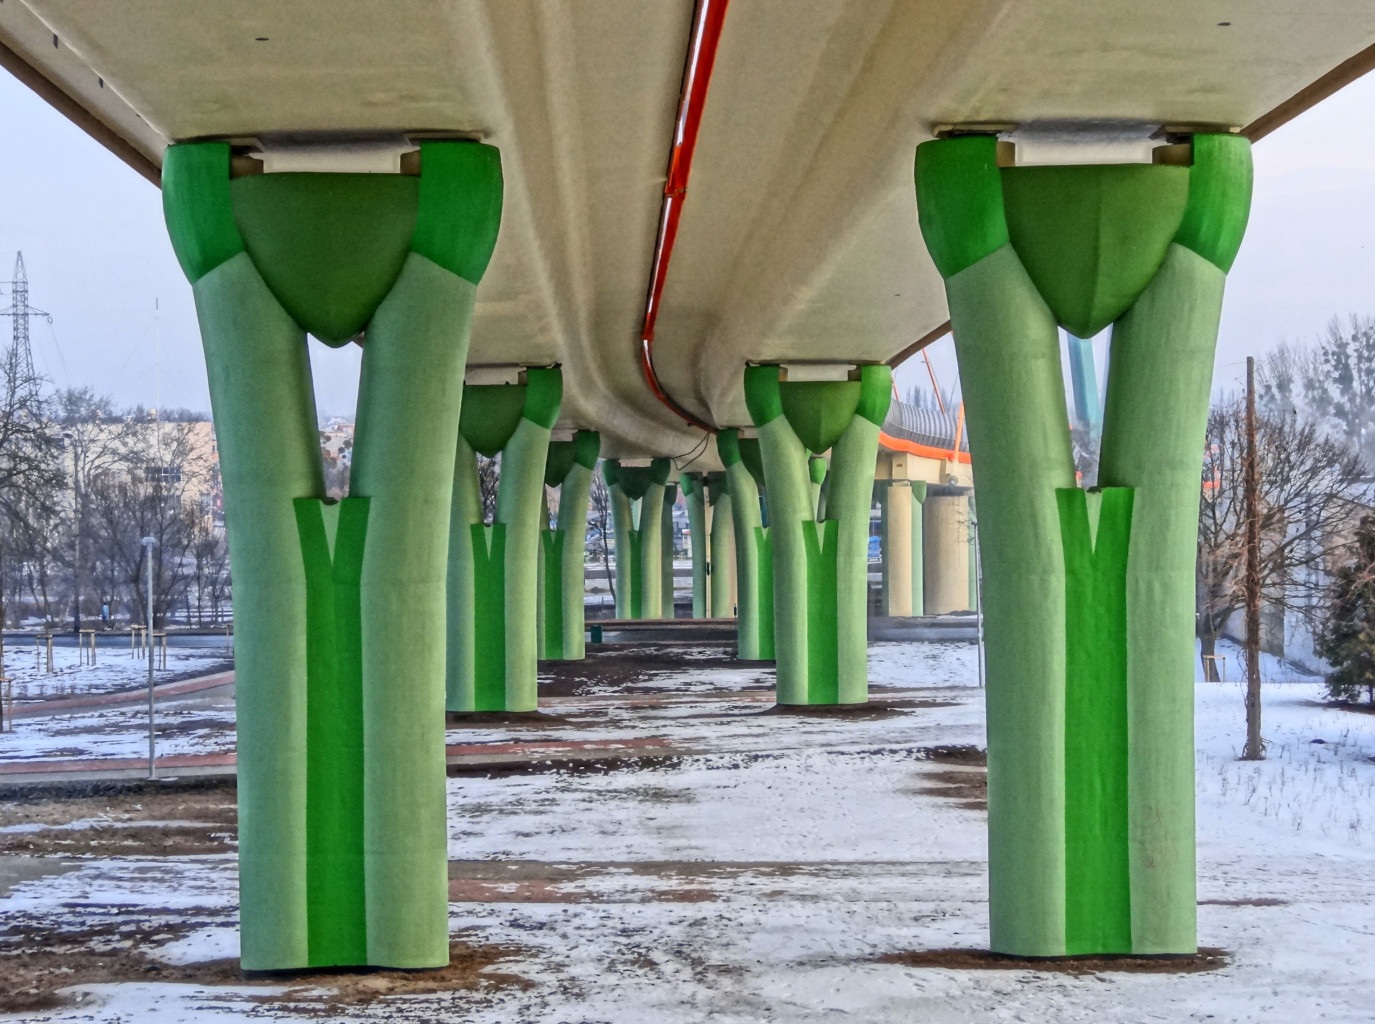
water, structure, crossing, river, green, color, street light, lighting, energy, pylon, infrastructure, bamboo, bydgoszcz, university bridge, brda